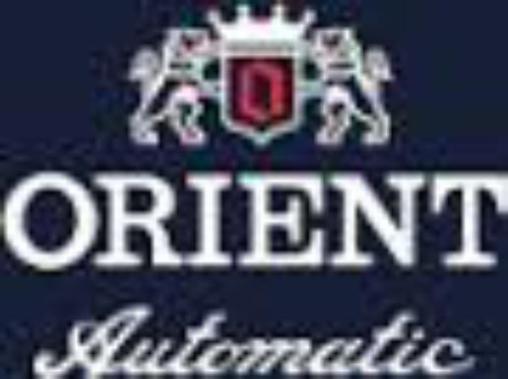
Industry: Clothes